Gabriel P. Sanchez

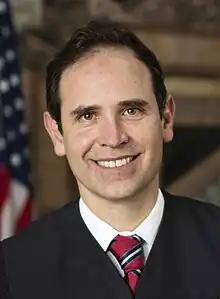

Gabriel Patrick Sanchez (born 1976) is an American lawyer who has served as a United States circuit judge of the United States Court of Appeals for the Ninth Circuit since 2022. He served as an associate judge of the California Court of Appeal from 2018 to 2022.